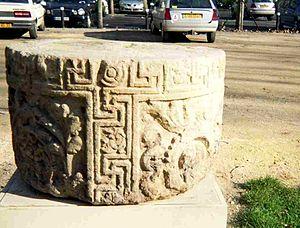
fragment de colonne gallo-romaine d'un monument inconnu de Caesarodunum (Tours)
Caesarodunum est le nom de la ville du Haut-Empire qui a précédé Tours, dans la plaine alluviale séparant la Loire du Cher. Fondation romaine probable du tournant de notre ère, Caesarodunum connaît un important développement dès le Iᵉʳ siècle et jusqu'à la fin du IIᵉ siècle. Les témoignages archéologiques de cette époque, quoique rares, ne laissent aucun doute à cet égard : un temple et un amphithéâtre colossaux, un aqueduc alimenté par une noria puisant l'eau de la Loire, un second aqueduc d'une longueur d'environ 25 km, au moins deux établissements thermaux publics, une trame viaire, un pont de bois sur la Loire et des vestiges de plusieurs habitats sont mis au jour sur une aire de plus de 60 hectares.